Tales of Xillia

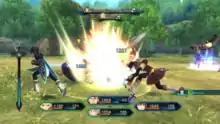
"Tales of Xillia" uses the "Dual Raid Linear Motion Battle System" during battles. From left to right, the bottom screen displays the Linked Artes Gauge, character portraits and status, and the link supporting character.

During battle sequences, the game uses the "Dual Raid Linear Motion Battle System", a variation of the "Linear Motion Battle" used in the "Tales" series. Four characters from the party are chosen to battle and characters not controlled by a player are controlled by artificial intelligence with instructions set by the players beforehand. The enemy mob's number, appearances, behavior, vary and are dependent on the mob's avatar. Both sides' objective is to deplete the other side's health points (HP) using attacks and skills. When a party member's health falls to zero, the party member faints until revived with items, by a healer, or resting at an inn on the field map; Mobs with zero HP disappear from the arena. Killing all the mobs will yield experience points, items, and allows the player to return to the field map. If all four participating party members are defeated, a game over will occur. Skill and attribute development is based on a system of orbs placed on the nodes of a hexagonal web called the Lilium Orb. When characters level up, they receive GP which can then be allocated to the orbs on the web in a uni-linear path. Each orb activated contains either a new skill or an attribute upgrade.